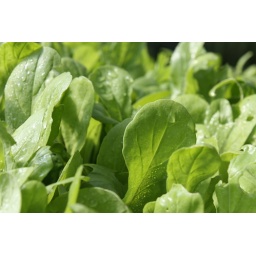
PRGC - full circle... greens in the green house